Lipstick (Alesha song)

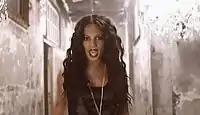
Alesha Dixon in the video

The music video for "Lipstick", which was directed by Paul Gore was recorded during June 2006 and was edited during July 2006 and was released on the last three weeks of July 2006 on music video channels in UK. In the music video, Dixon wears a tight black shirt with matching black short trousers. She has dancers in similar attire, and she is in a hallway with lipstick in her hand as she drags it across the dilapidated walls. She is also in a room where you could see chandeliers surrounding her as she performs.